Clutch

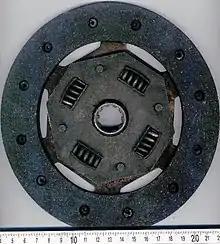
Friction disk for a dry clutch

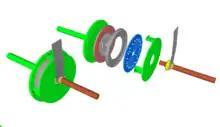
Diagram of a dry clutch

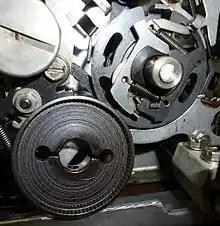
Cascaded-pawl single-revolution clutch in a teleprinter

A clutch is a mechanical device that allows an output shaft to be disconnected from a rotating input shaft. The clutch's input shaft is typically attached to a motor, while the clutch's output shaft is connected to the mechanism that does the work.